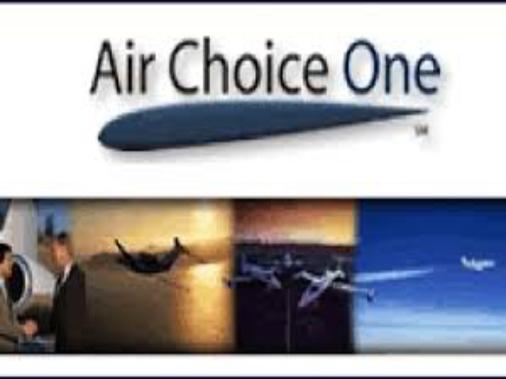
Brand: Air Choice One Airlines
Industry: Transportation